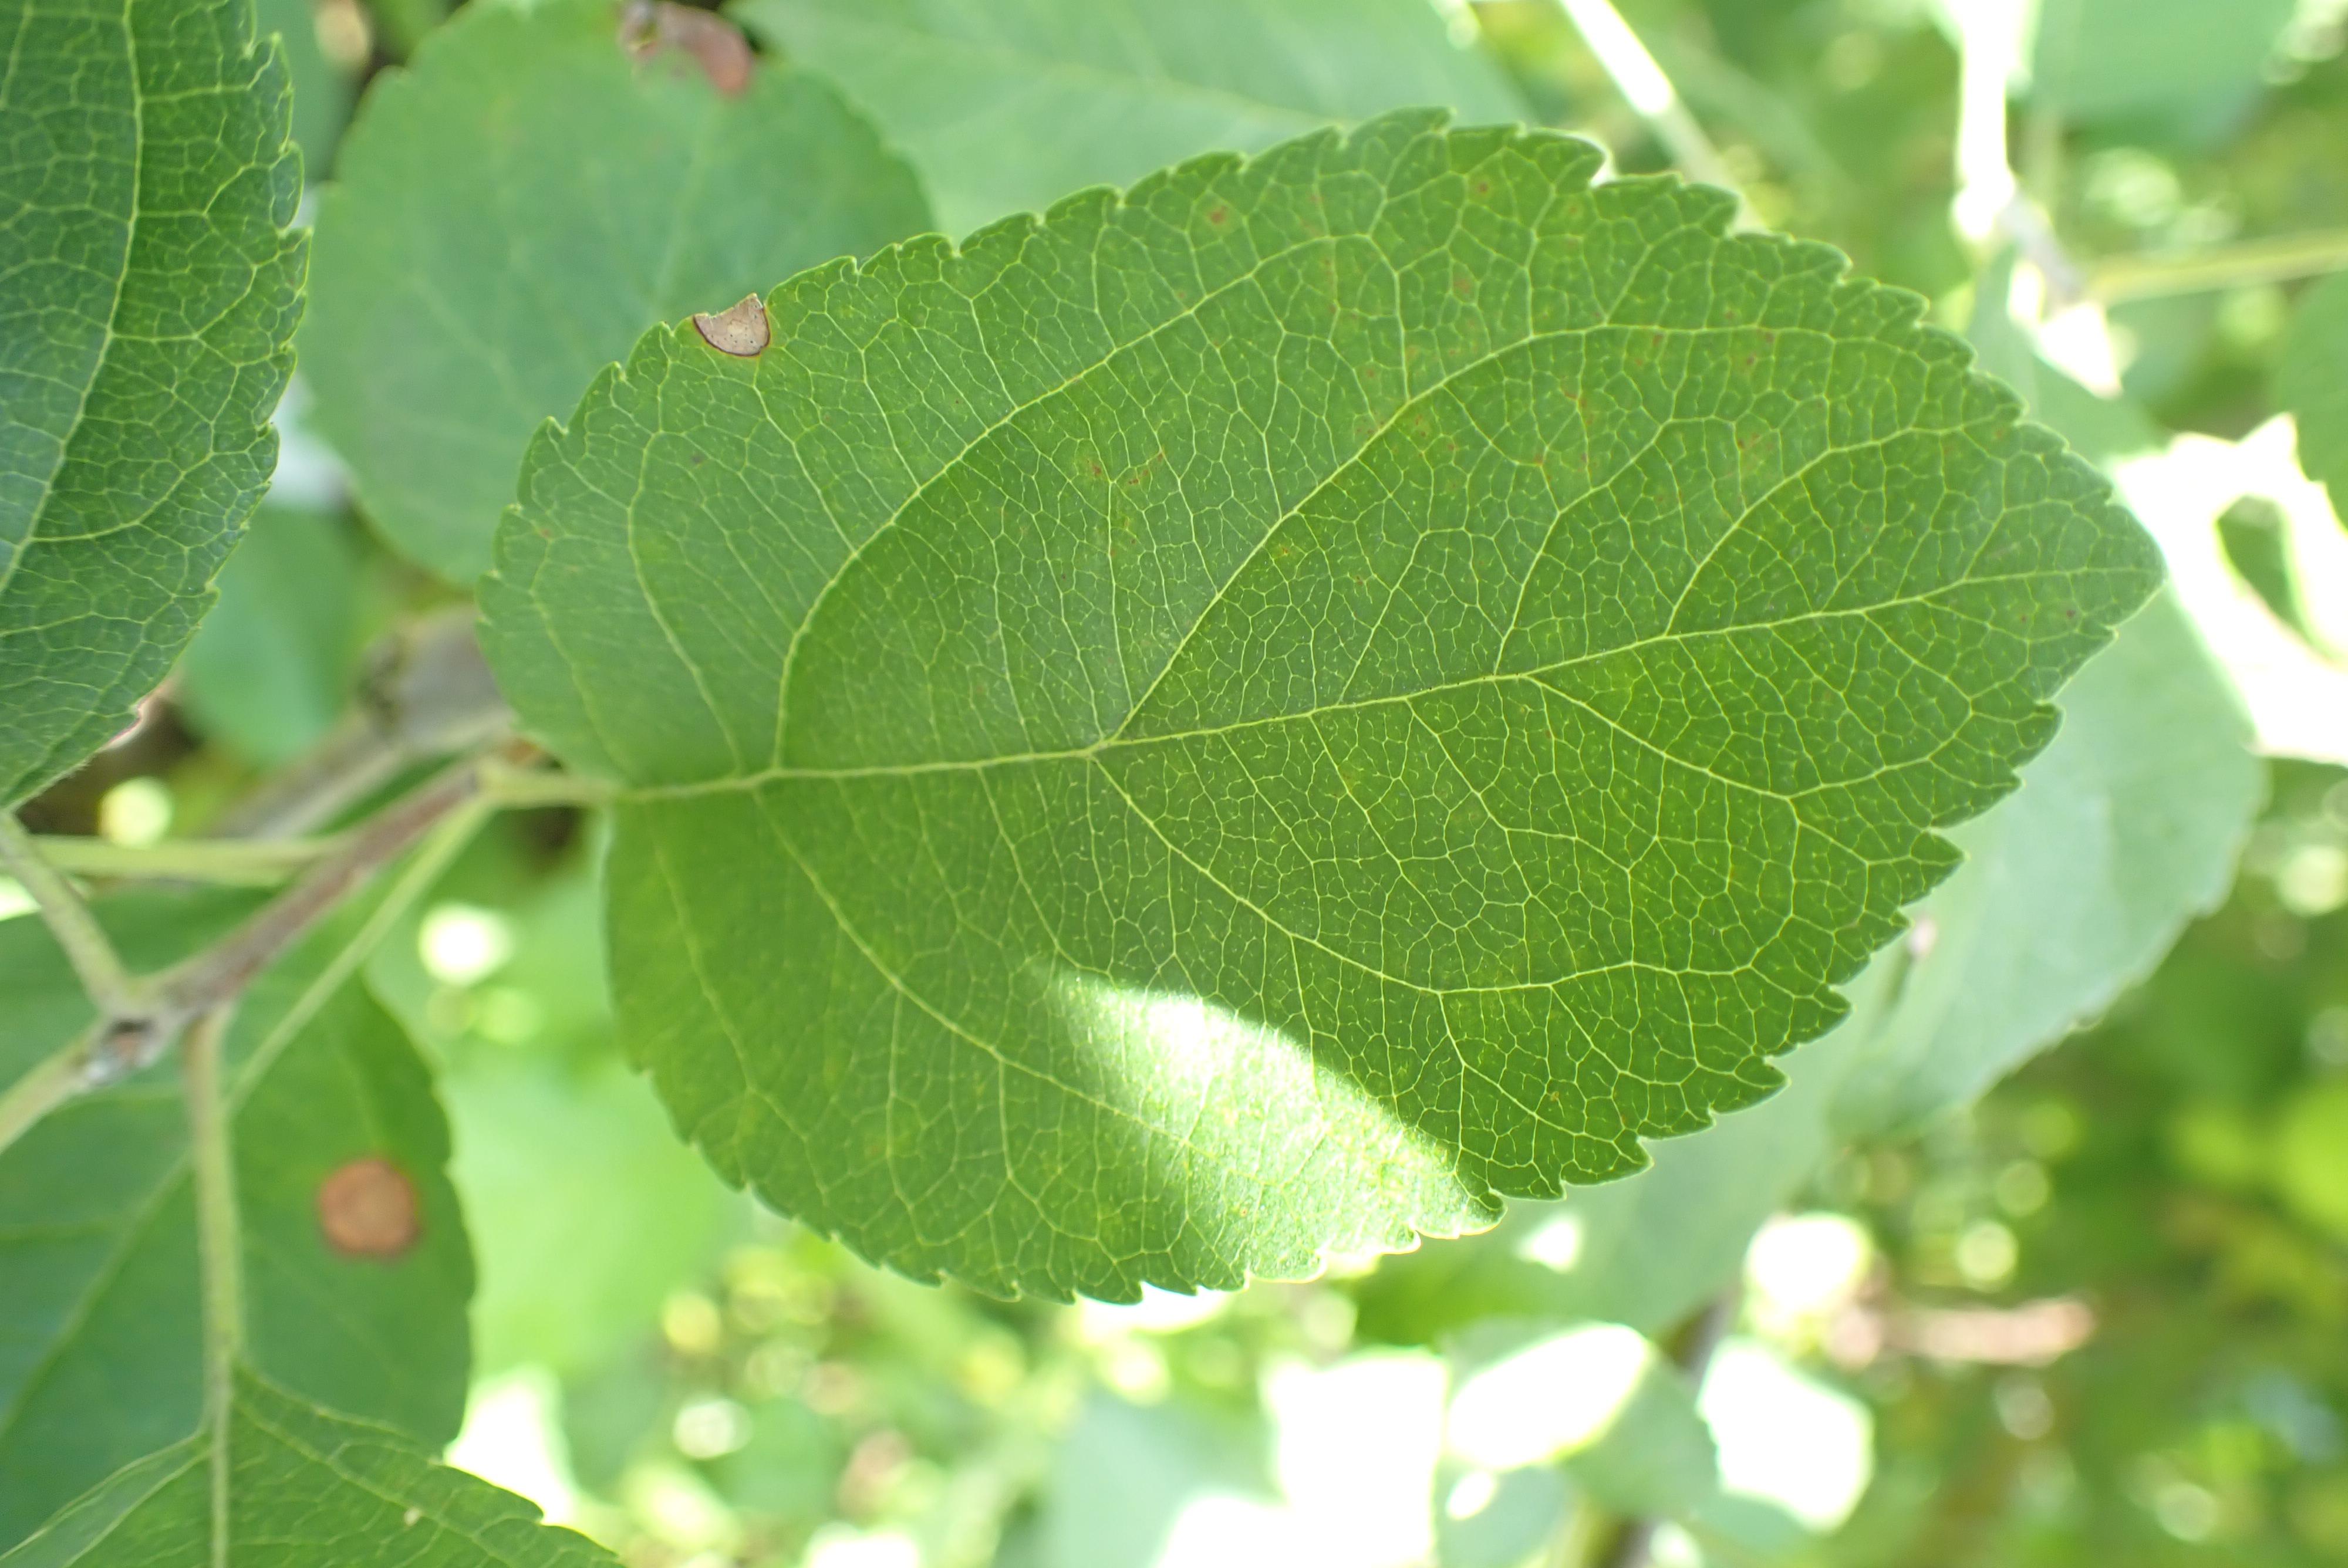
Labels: frog_eye_leaf_spot